American black bear

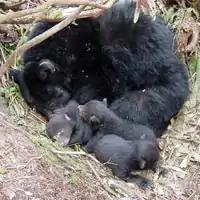
A female and cubs hibernating

The fur is soft, with dense underfur and long, coarse, thick guard hairs. The fur is not as shaggy or coarse as that of brown bears. American black bear skins can be distinguished from those of Asian black bears by the lack of a white blaze on the chest and hairier footpads.